Armenian carpet

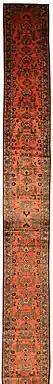
Antique carpet runner Lilihan, (0.63 m x 7.35 m)

The art of the Armenian carpet and rug weaving has its roots in ancient times. However, due to the fragile nature of carpets very few examples have survived. Only one specimen has been discovered from the ancient (pre-Christian) period and relatively few specimens are in existence from the early medieval period which can be found in private collections as well as various museums throughout the world.